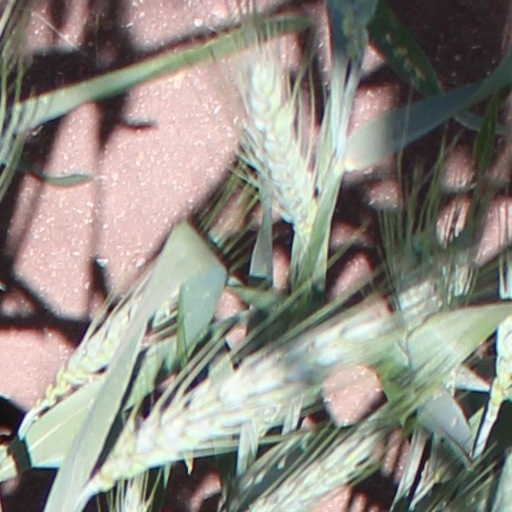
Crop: wheat